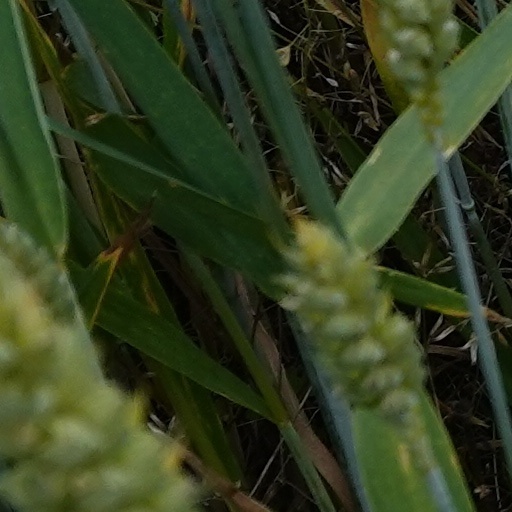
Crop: wheat